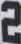
Number: 2